The Karen Dunbar Show

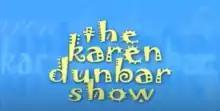
Title card (2003–2004)

The Karen Dunbar Show was a Scottish comedy sketch show that aired on BBC One Scotland, starring comedian and actress Karen Dunbar. It was produced by BBC Scotland. It also starred actor and musician Tom Urie.